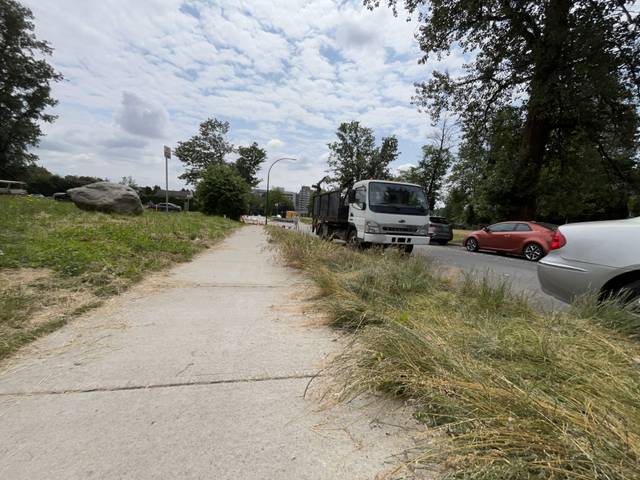
Region: Canada
Coordinates: 49.225, -122.918